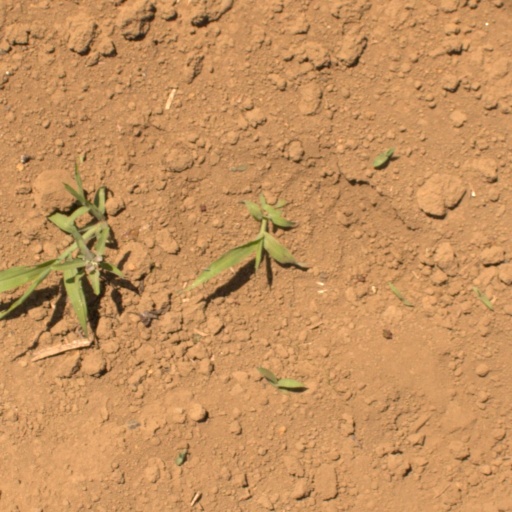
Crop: Jerusalem artichoke